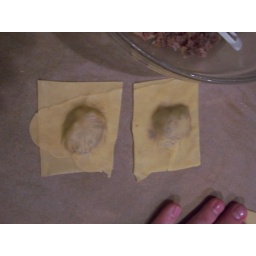
duck confit ravioli in sage brown butter sauce